49th Wing

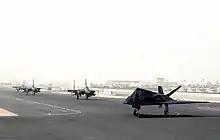
An F-117 and F-15s prepare to fly from Al Udeid Air Base, Qatar, during Operation Enduring Freedom

Combat preparation of the fighters began immediately. The plan called for the F-117s to take off as soon as possible. Two stealth fighters roared northward into the nighttime sky at 3:38 a.m. After refueling over the Gulf near Kuwait City, the stealth fighters split up and took separate routes over Iraq to the target area. The sun was starting to come up by the time the pilots reached Baghdad, however on that morning Baghdad was obscured under low-level clouds. Each of the two F-117s released two bombs, which plummeted toward the bunker in which Saddam Hussein was believed to be sleeping. Release came at 5:30 a.m., 13 minutes after dawn but only five hours after the pilots first heard that such a mission might be in the offing. The strike caught Iraqi defenses completely off guard. Defensive anti-aircraft fire did not begin until the aircraft had completed the attack and were racing out of the Baghdad area.